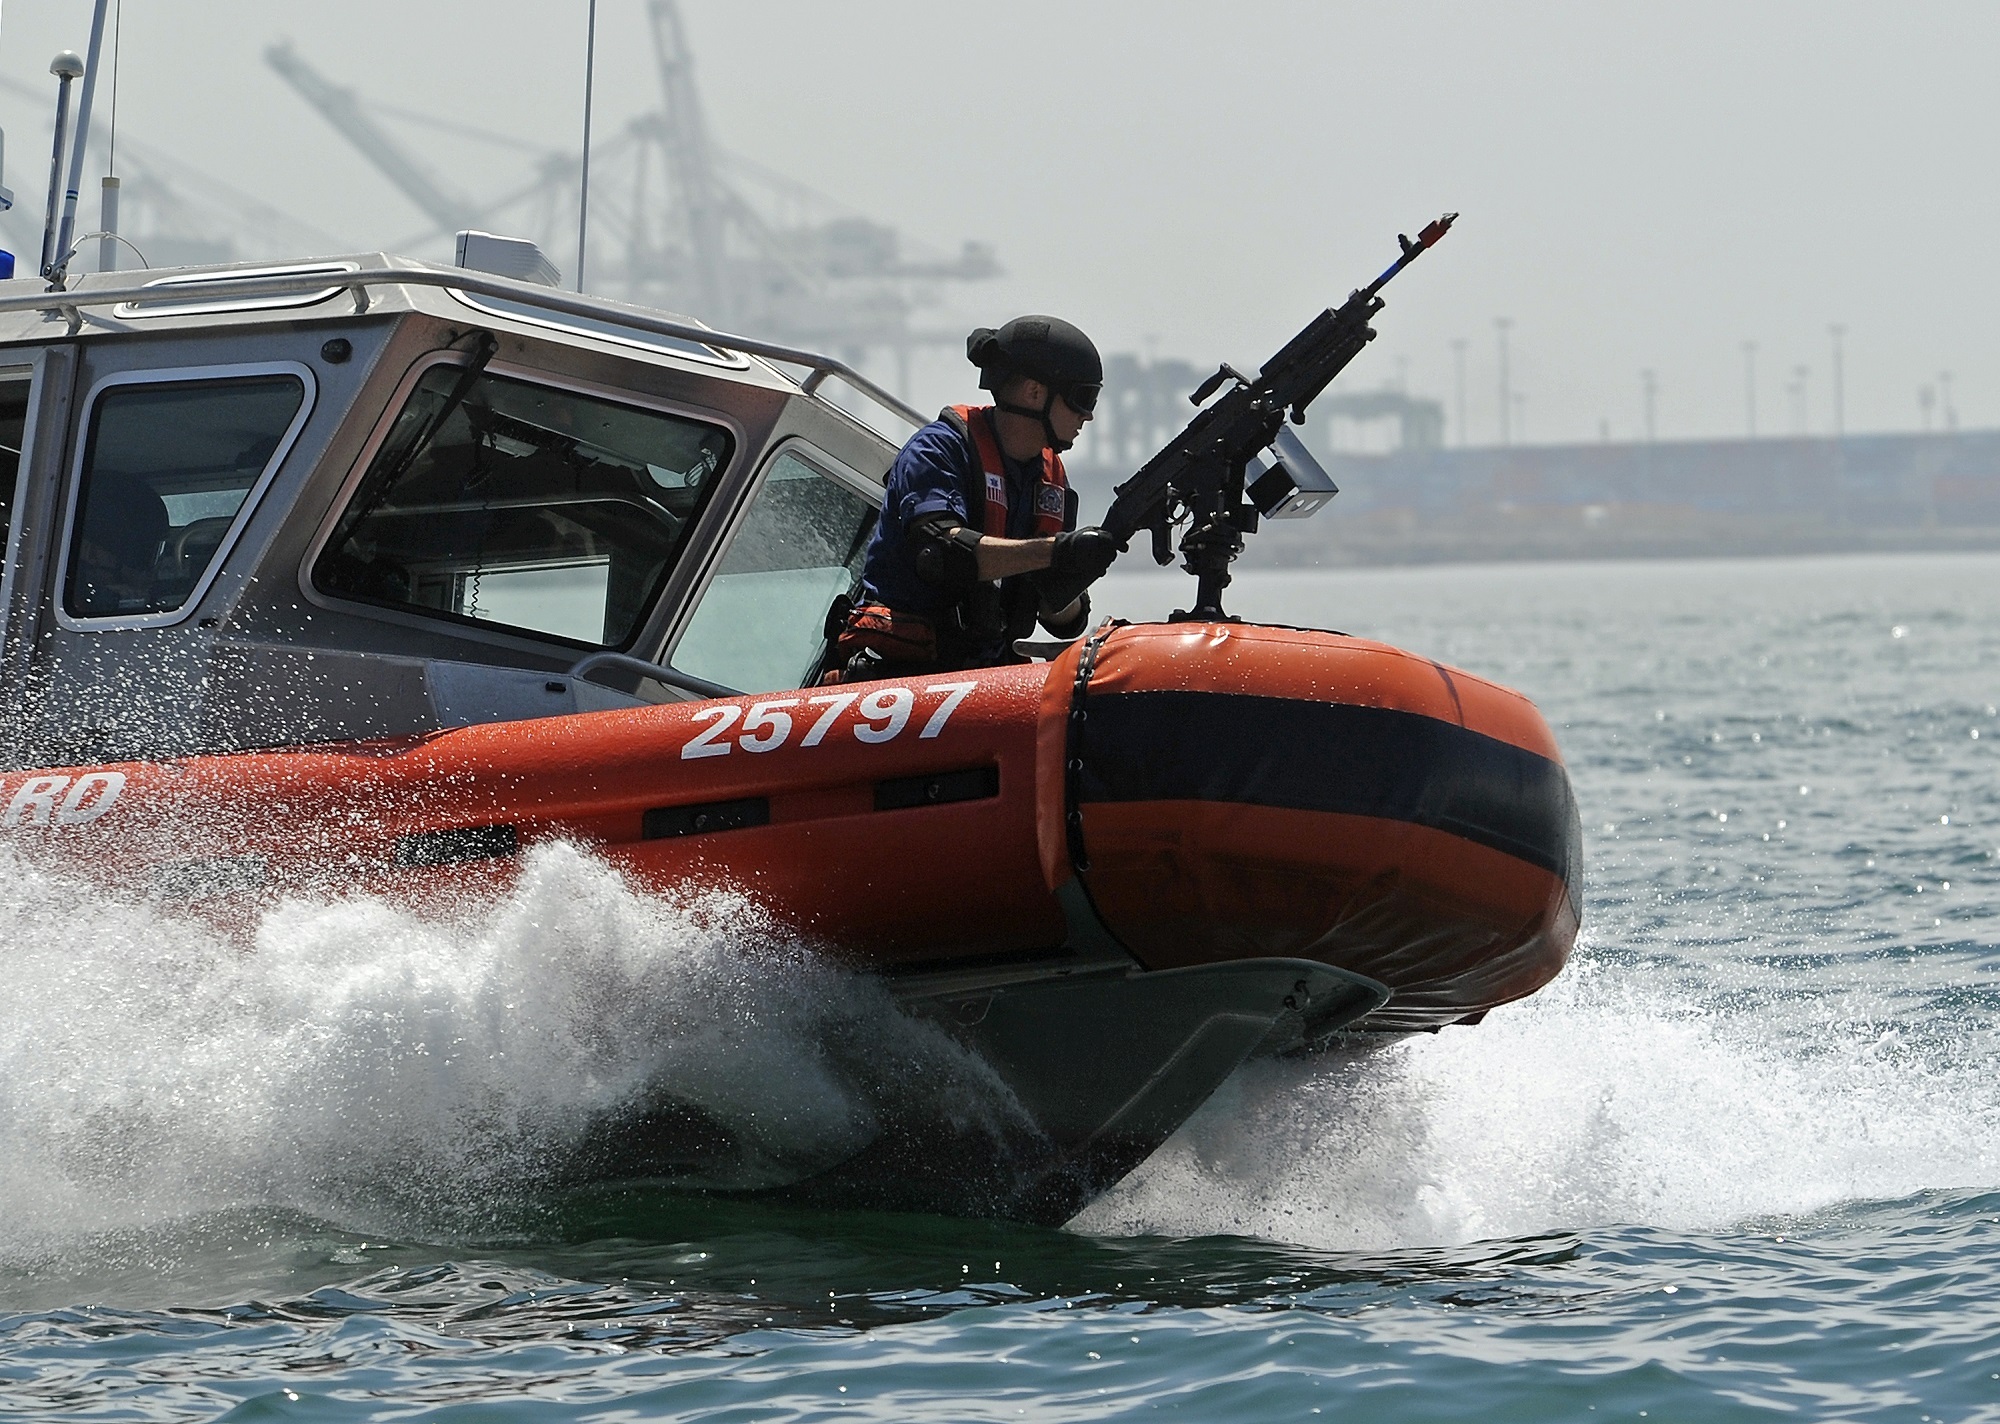
sea, water, ocean, boat, vehicle, sailing, speed, mission, motorboat, help, nautical, boating, marine, protection, fast, watercraft, crew, emergency, rescue, coast guard, dinghy, maneuver, response boat, go fast, inflatable boat, rigid hulled inflatable boat, tactical training